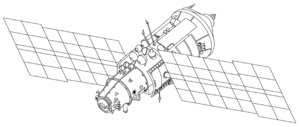
Kvant-2 était le troisième module et deuxième plus importante de la station spatiale Mir. Son but principal était d'offrir des nouvelles expériences scientifiques, des meilleurs systèmes de support de vie, et un sas de Mir. Il a été lancé le 26 novembre 1989 par une fusée Proton. Il s'est amarré à Mir le 6 décembre. Son système de contrôle a été conçu par le NPO "Electropribor". Il est resté en orbite 4 134 j et 16 h.